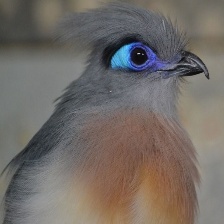
Species: CRESTED COUA
Scientific name: COUA CRISTATA